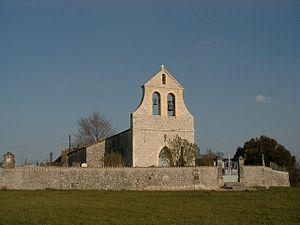
Faurilles (Dordogne)
Faurilles est une commune française située dans le département de la Dordogne, en région Nouvelle-Aquitaine.